Quartier Général d'Aboville

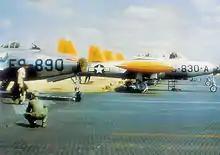
Republic F-84G-1-RE Thunderjets 51-890 of the 494th Fighter Bomber Squadron and 51-830 of the 493d FBS. Note the Pierced Steel Planking being used for the parking apron as concrete pads have not yet been poured. Both aircraft were eventually sold to the Belgian Air Force as Serials FZ-175 and FZ-199. 890 was destroyed on 25 May 1955 at Sylt, West Germany.

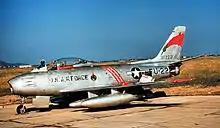
F-86F-35-NA Serial 53-1222 of the 494th Fighter-Bomber Squadron, 1955

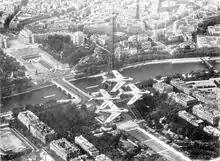
F-86Fs of the USAFE 48th Fighter-Bomber Wing "" aerobatic team performing over Paris - 1955

On 10 July 1952, the 48th Fighter-Bomber Wing activated and took over the mission from the 137 FBW. The 48th, with three fighter-bomber squadrons, the 492d, 493d, and 494th gained the personnel and equipment of the 137th FBW. The 137th FBW was reassigned without personnel and equipment, back to the control of the Oklahoma Air National Guard. The 58 F-84Gs and support aircraft were assigned to the 48th FBW. The few National Guardsmen still with the wing departed.